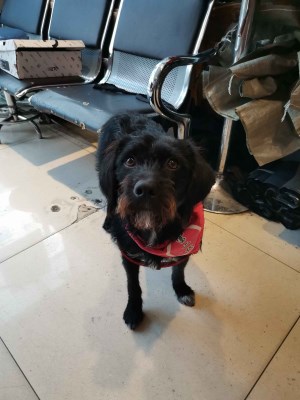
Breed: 3336-n000121-chinese_rural_dog